Lantana

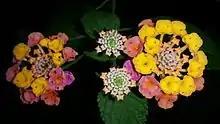
Multi-color Lantana flower

Some weaverbirds such as the black-throated weaver ("Ploceus benghalensis") and the streaked weaver ("P. manyar") highly value "Lantana" flowers for decorating their nests. An ability to procure spectacular and innovative decorations appears to be desired by females, and consequently is an indicator of the males' fitness.